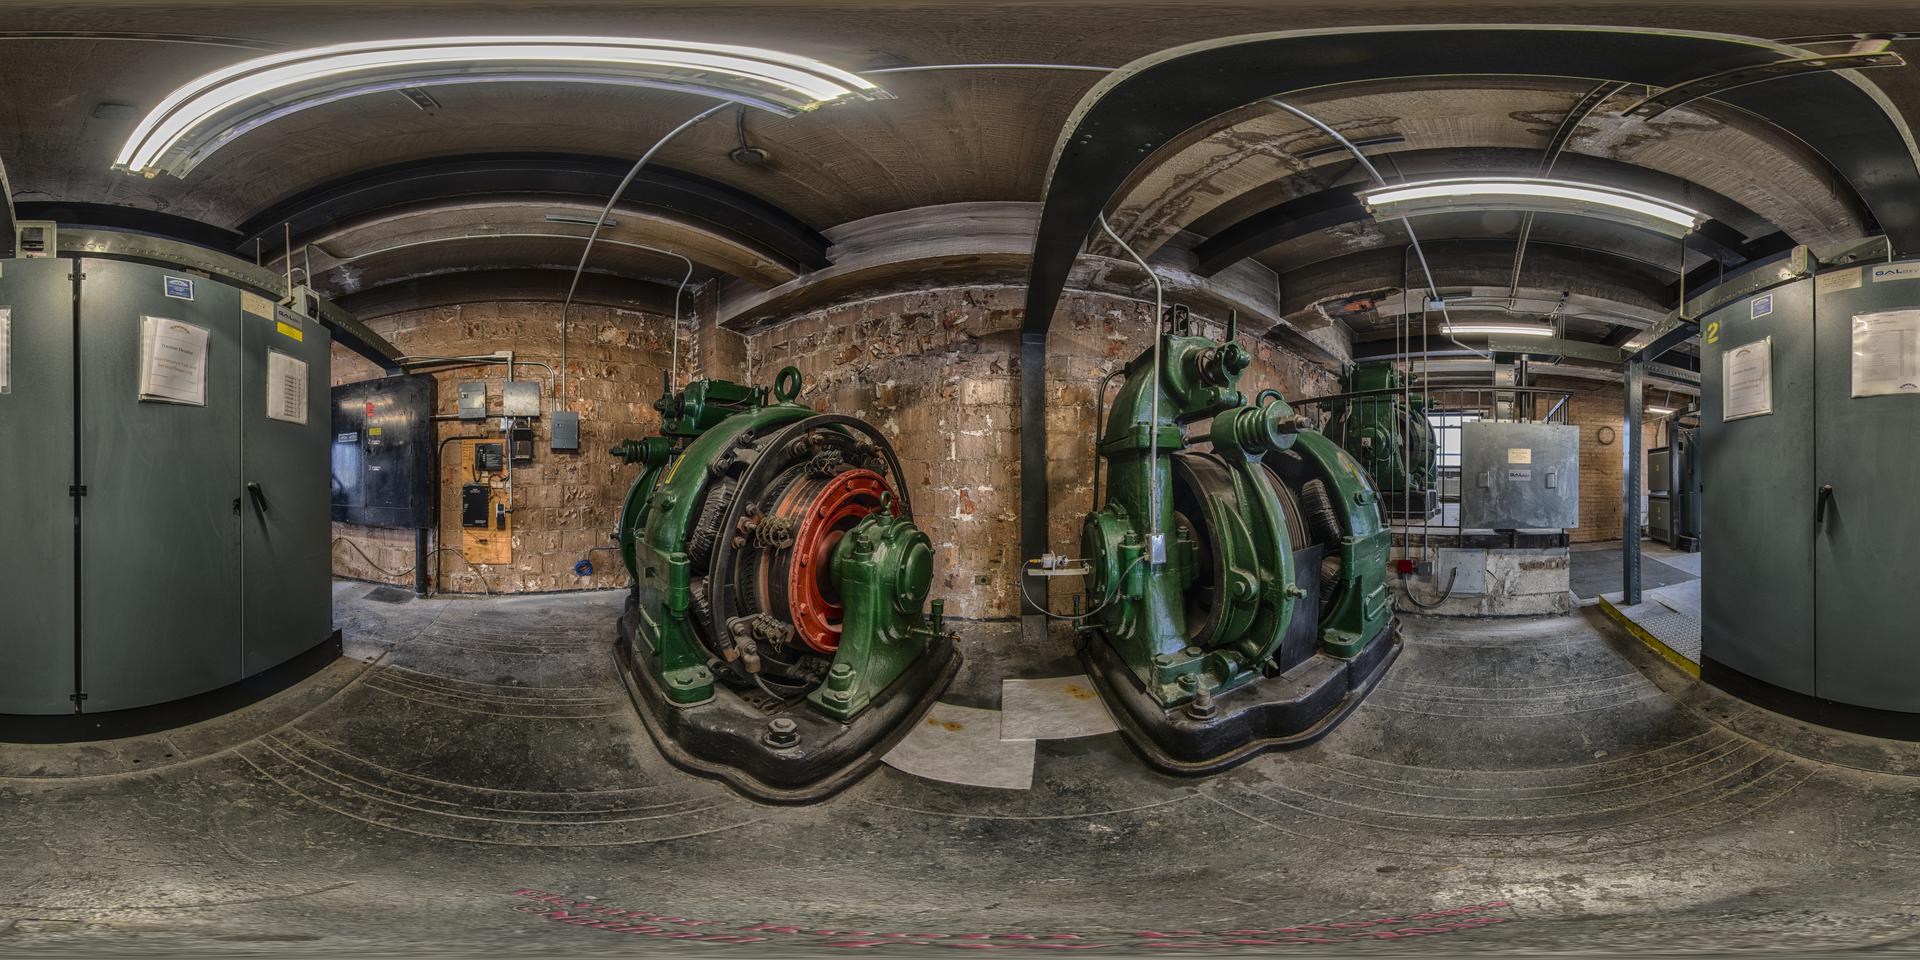
Referred object: green machine with red wheels

Referred object: turn slightly left to face the green machine with the red rotor

Referred object: the green machine opposite the machine with the red rotor